Marcelino Manuel da Graça

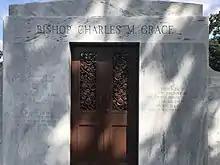
Entrance to the Mausoleum of Sweet Daddy Grace

After leaving his job as a railway cook, Marcelino, using the anglicized version of his name, Charles Manuel (Emmanuel) Grace, began using the title "Bishop". In 1919, he built the first House of Prayer in a tent in West Wareham, Massachusetts at the cost of $39. He later established branches valued at $1000 in Charlotte, North Carolina and Newark, New Jersey. Throughout the 1920s and 1930s, Bishop Grace traveled America preaching and establishing the United House of Prayer for All People. The Constitution and By-Laws of The United House of Prayer, promulgated in 1929, stated that the purpose of the organization in pertinent part was "to erect and maintain places of worship and assembly where all people may gather prayer and to worship the Almighty God, irrespective of denomination or creed." He traveled extensively throughout the segregated South in the 1920s and 1930s preaching to integrated congregations years before the civil rights struggles of the 1950s and 1960s and the religious ecumenical movements which followed.